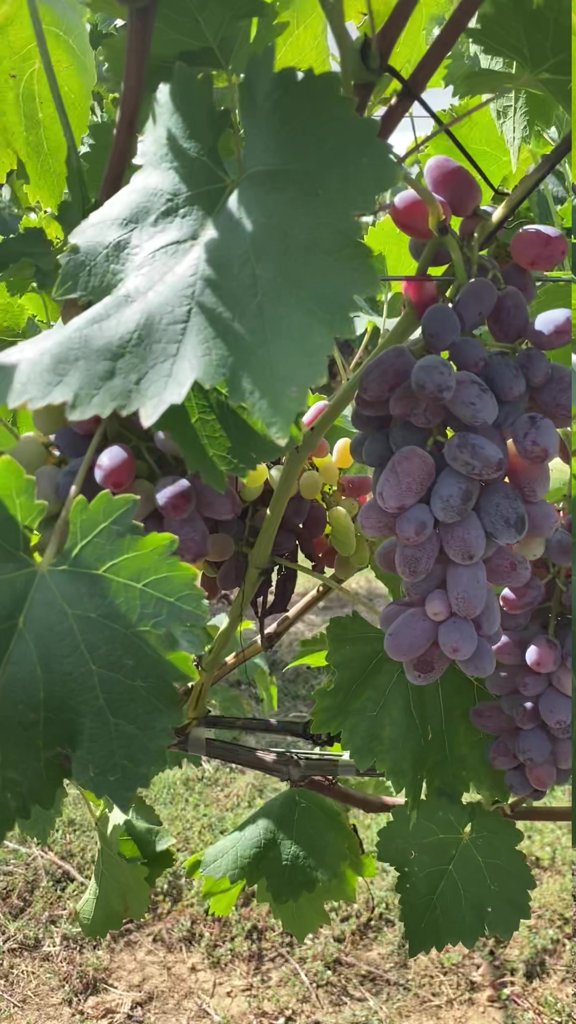
Berries visible: 119
Grape clusters: 5